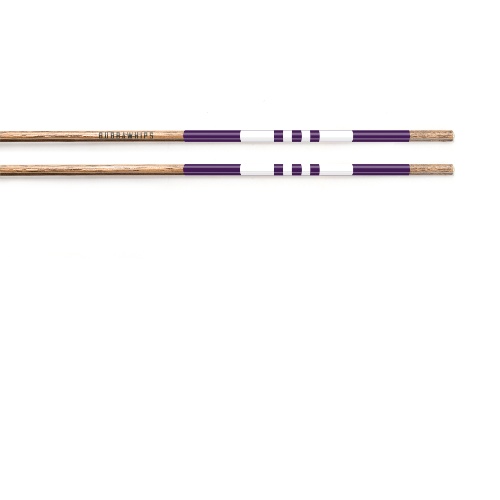
3-4 Color Custom Alignment Sticks - Customer's Product with price 145.00 ID RA68JfUGJoOdjvRXkHOYq_Tz
SKU Whip Builder - Base Color Purple Whip Builder - Base Ring White Whip Builder - Three Rings Purple Whip Builder - Custom Engraving A.G.V. (25) Whip Builder - Quantity(Price Breaks) Just One configId RA68JfUGJoOdjvRXkHOYq_Tz productUrl https://bubbawhips.com/products/custom-bubbawhips-alignment-sticks-1 _image https://app.thecustomproductbuilder.com/private-image/custom-product-builder-private/38446891140/images/orders/bubbawhips-usa-4963268821124-bPvPy6yhgzXn2mrNYGhmKIWF.png
Brand: related_to_4963268821124
Category: Sporting Goods > Athletics > Track & Field > Relay Batons